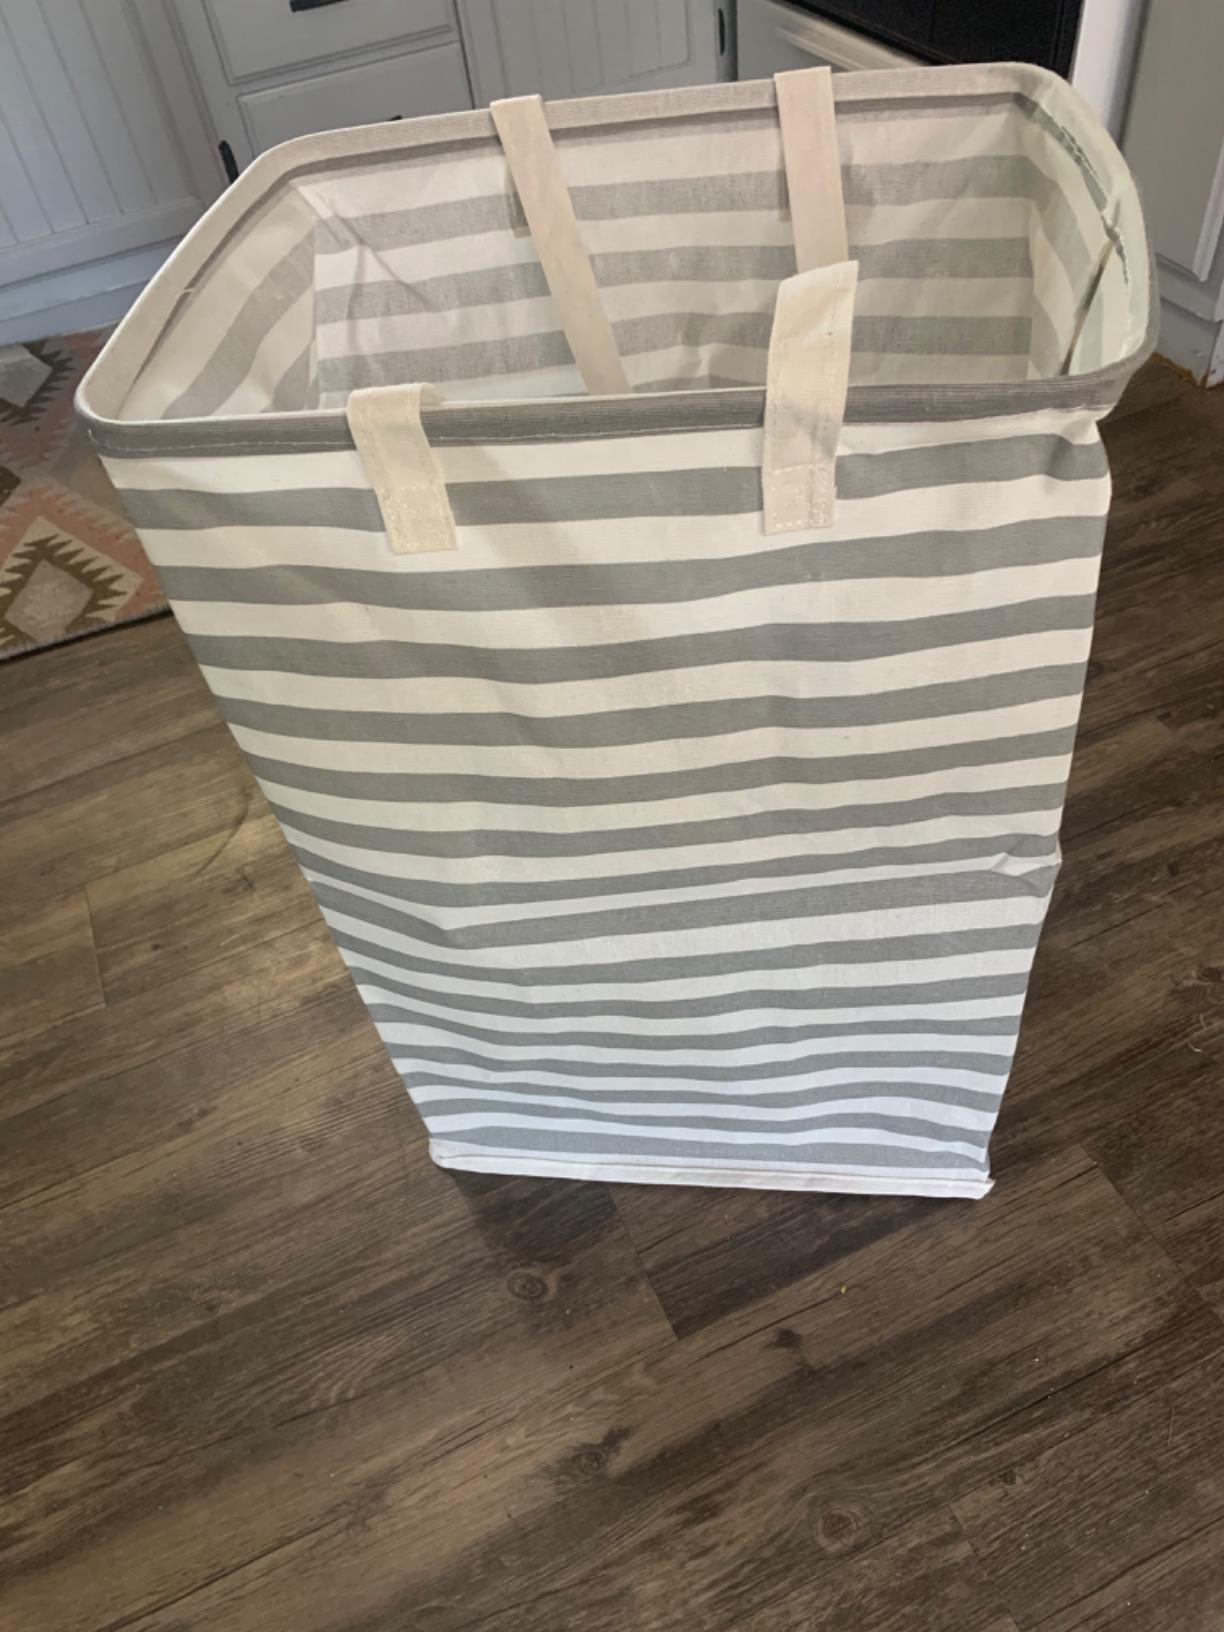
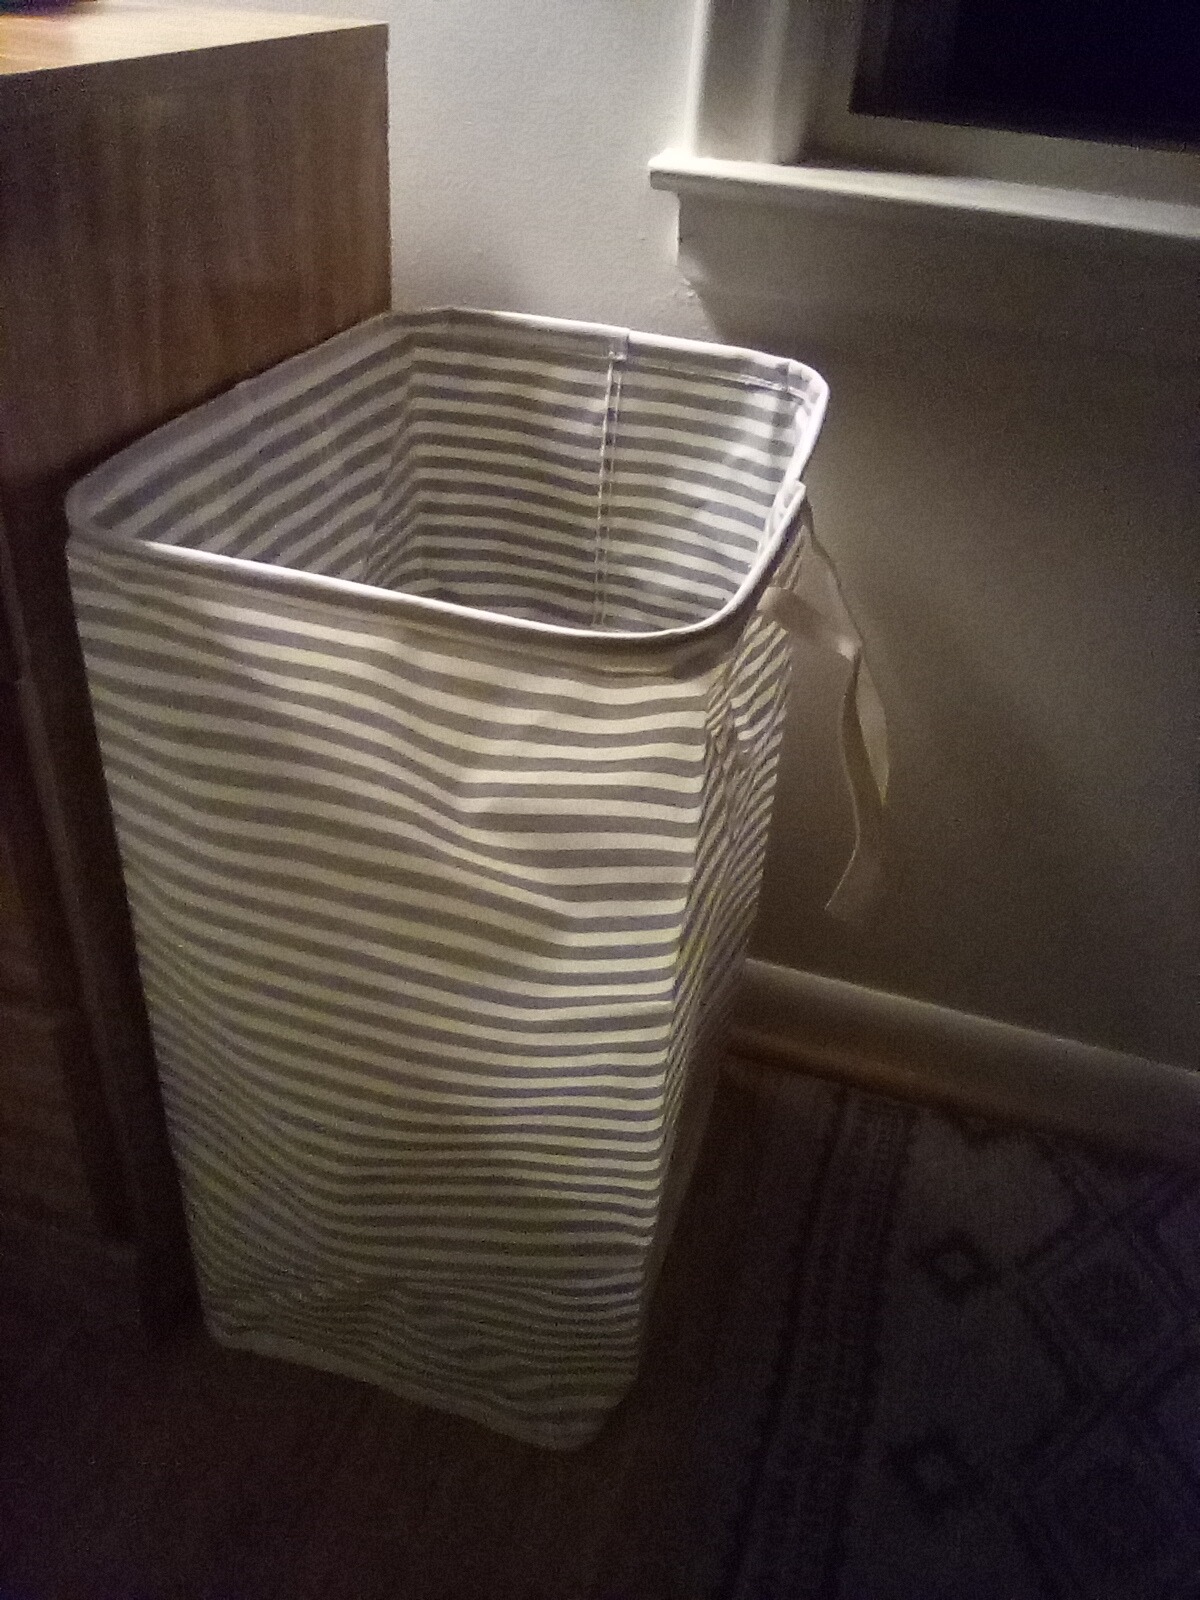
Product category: items_hamper
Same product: no